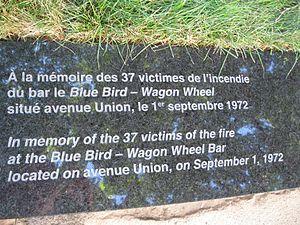
Plaque de granite posée au square Phillips à Montréal
L'incendie du Blue Bird est l'une des pires tragédies du XXᵉ siècle à Montréal après l'incendie du Laurier Palace. Le 1ᵉʳ septembre 1972, 37 personnes meurent dans un incendie criminel.